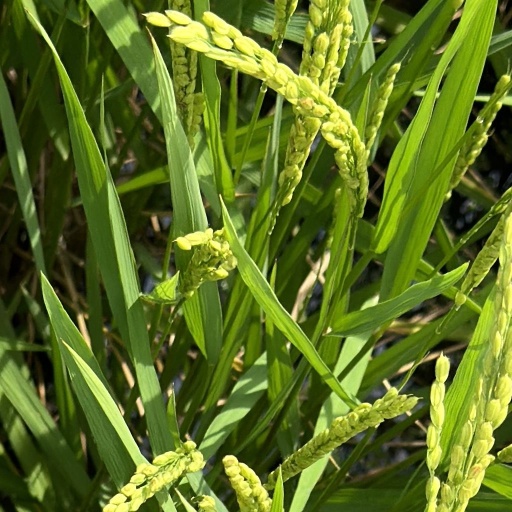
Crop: rice